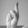
ASL letter: R